Tai Tham script

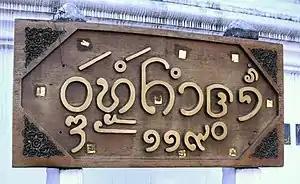
Nameboard of a Buddhist temple in Chiang Mai written with Lanna: "Wat Mokhamtuang" (and street number 119 in Thai)

The Tai Tham script shows a strong similarity to the Mon script used by the Mon kingdom of Haripunjaya around the 13th century CE, in the present-day Lamphun Province of Northern Thailand. The oldest known document containing the Tai Tham script is dated to 1376 CE and was found in Sukhothai. The document is a bilingual inscription on a gold folio, containing one line of Pali written in the Tai Tham script, while the vernacular is written in the Siamese language, using the Sukhothai script. The Tai Tham script was adapted to write vernacular languages not later than the 15th century CE, most probably in Chiang Mai, in the Lan Na Kingdom. The script spread from Lan Na to surrounding areas such as modern day Laos, Isan, Shan State and Sipsong Panna. Numerous local variants developed, such as the "Lue" variant (Sipsong Panna), the "Khuen" variant (Shan State) and the "Tham Lao" variant (Laos and Isan). The variants differ only slightly in appearance, and the system of writing has remained the same. As the name suggests, the use of the Tham (Dharma) script in Lao was restricted to religious literature, either used to transcribe Pali, or religious treatises written in Lao intended solely for the clergy. Religious instructional materials and prayer books dedicated to the laity were written in Tai Noi instead. As a result, only a few people outside the temples were literate in the script. In Isan, evidence of the script includes two stone inscriptions, such as the one housed at "Wat Tham Suwannakhuha" in Nong Bua Lamphu, dated to 1564, and another from "Wat Mahaphon" in Maha Sarakham from the same period.